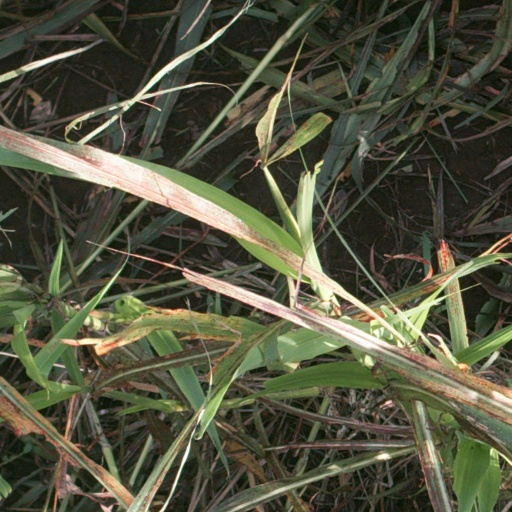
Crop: sorghum